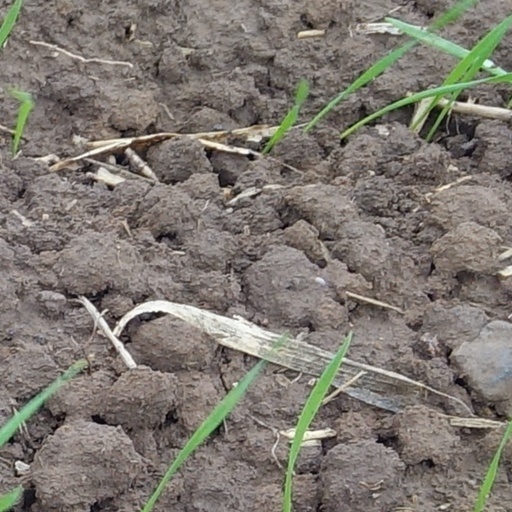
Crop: wheat